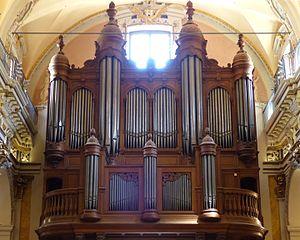
Nice (Alpes-Maritimes, France), cathédrale Ste Réparate, orgue dont la restauration semble toucher à sa fin, mais les tuyaux de chamade sont encore absents pour l'instant.